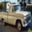
Label: truck